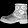
Label: Ankle boot